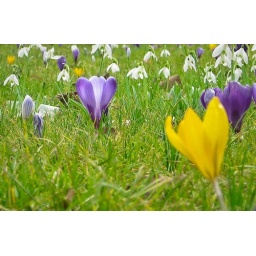
Taken from ground level in amongst the blooming flowers in the park, vibrant purples and yellows really offset each other.